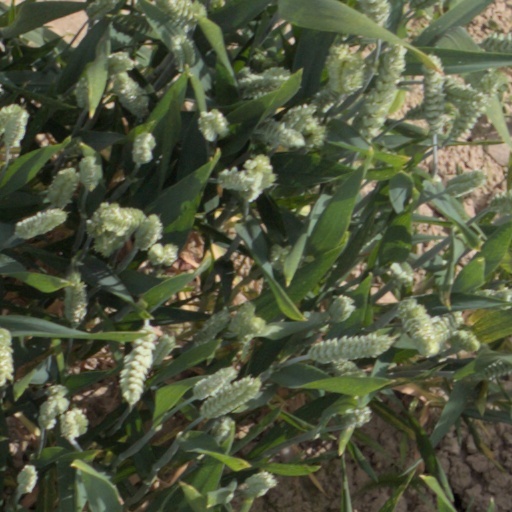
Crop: wheat